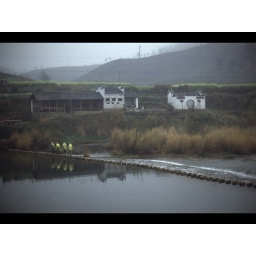
Those 4 guys in yellow raincoat are my classmate! Look like ducks on the river in line!